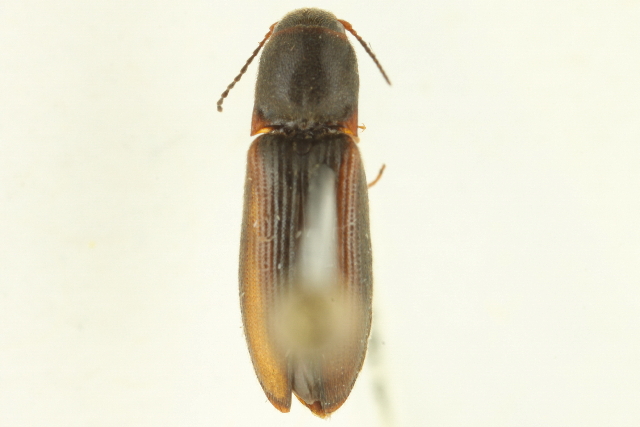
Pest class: clickbeetles_wireworms